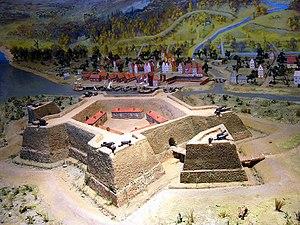
Le développement architectural de Saint-Pétersbourg avant 1917, et particulièrement celui de son centre historique, a permis de former un complexe métropolitain des plus importants du XVIIIᵉ siècle au XXᵉ siècle. Sur le territoire de la Russie, Saint-Pétersbourg est devenue la première grande ville moderne sur le territoire de l'Europe, la capitale la plus jeune qui soit.
Nyenskans était une place-forte suédoise édifiée en 1611 à l'embouchure de la Neva en Ingrie. Prise en 1703 par Pierre le Grand, elle forma le noyau de la nouvelle capitale de l'empire russe, Saint-Pétersbourg en Russie.